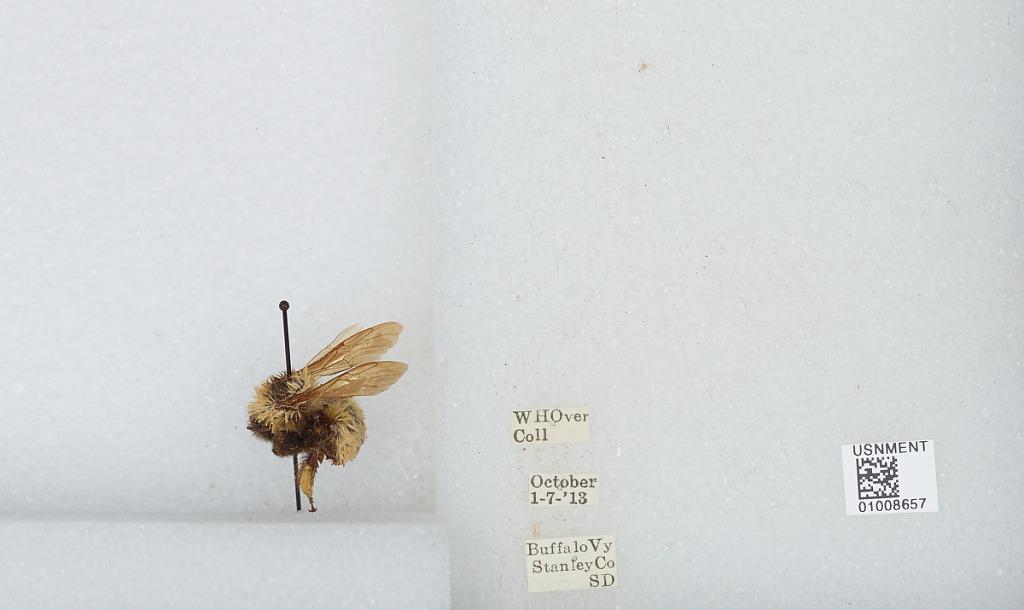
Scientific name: Bombus (Fervidobombus) fervidus fervidus (Fabricius)
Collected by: W. Over
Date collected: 1913-10-1
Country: United States
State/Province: South Dakota
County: Stanley
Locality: Buffalo Valley